BHP

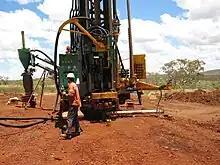
Drill rig at Area C mine, near Newman, Western Australia.

On 22 August 2012, BHP Billiton announced that it was delaying its US$20 billion (£12 billion) Olympic Dam copper mine expansion project in South Australia to study less capital intensive options, deferring its dual harbour strategy at West Australian Iron Ore and slowing down its Potash growth option in Canada. The company simultaneously announced a freeze on approving any major new expansion projects.